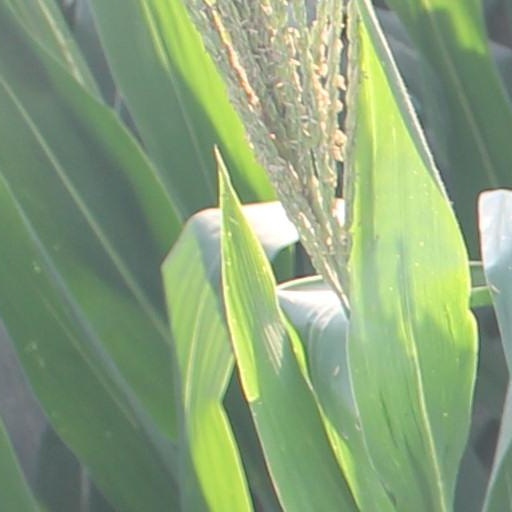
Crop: maize; corn